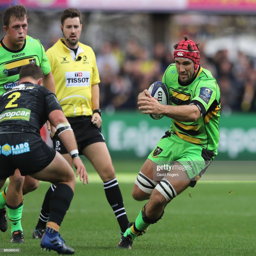
person charges upfield during the match .